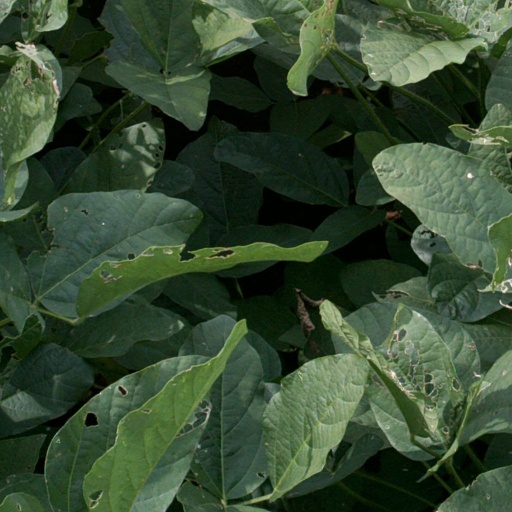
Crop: soybean